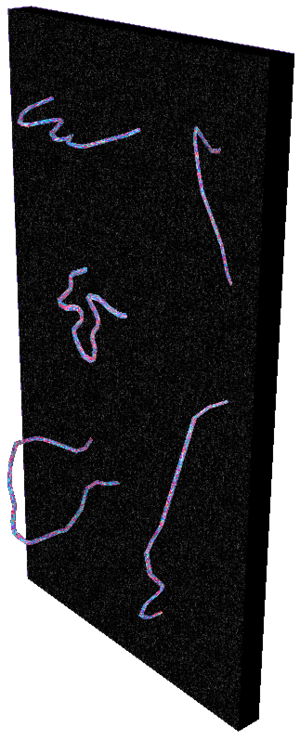
En théorie des cordes, une D-brane est une brane sur laquelle sont fixées les extrémités des cordes ouvertes qui sont à l'origine de la matière qu'elle contient. Le D de D-brane, vient de Dirichlet, car le fait que les bouts de la corde ne peuvent sortir de la brane s'appelle la condition de Dirichlet.